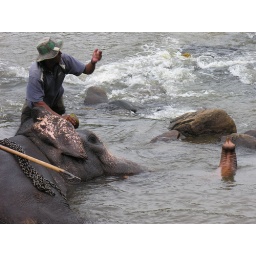
A working elephant being scrubbed in the river in Sri Lanka - the elephant loved the attention !